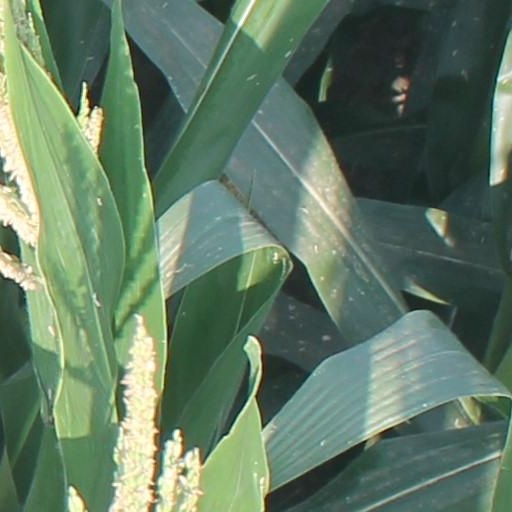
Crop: maize; corn